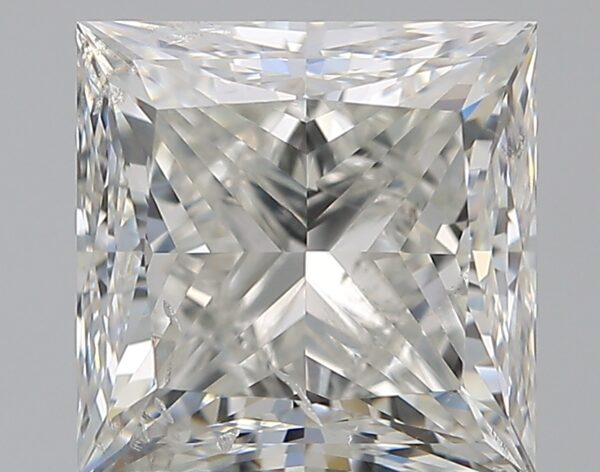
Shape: princess
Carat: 2
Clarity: SI2
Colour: H
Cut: VG
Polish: EX
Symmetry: EX
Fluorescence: N
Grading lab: IGI
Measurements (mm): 6.6 x 6.56 x 4.92